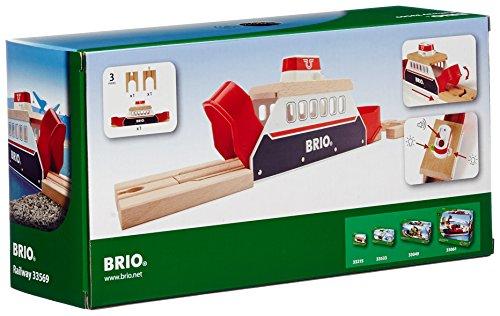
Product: BRIO World - 33569 Ferry Ship | 3 Piece Toy Train Accessory for Kids Ages 3 and Up
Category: Toys & Games | Play Vehicles | Play Trains & Railway Sets | Accessories | Train Tracks
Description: Compatibility - As your child develops, so can their railway play as the Ferry Ship is compatible with all other BRIO railway toys.
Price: $23.09
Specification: ProductDimensions:14.5x3x4inches|ItemWeight:10.4ounces|ShippingWeight:1.04pounds(Viewshippingratesandpolicies)|DomesticShipping:ItemcanbeshippedwithinU.S.|InternationalShipping:ThisitemcanbeshippedtoselectcountriesoutsideoftheU.S.LearnMore|ASIN:B004KU839Q|Itemmodelnumber:33569|Manufacturerrecommendedage:36months-10years|Batteries:2LR44batteriesrequired.(included)